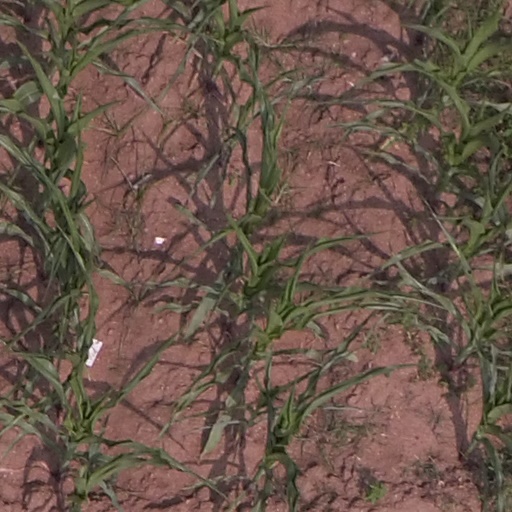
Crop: maize; corn